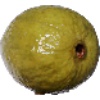
Label: Guava 1